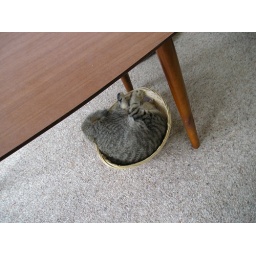
Another cat in the basket 3